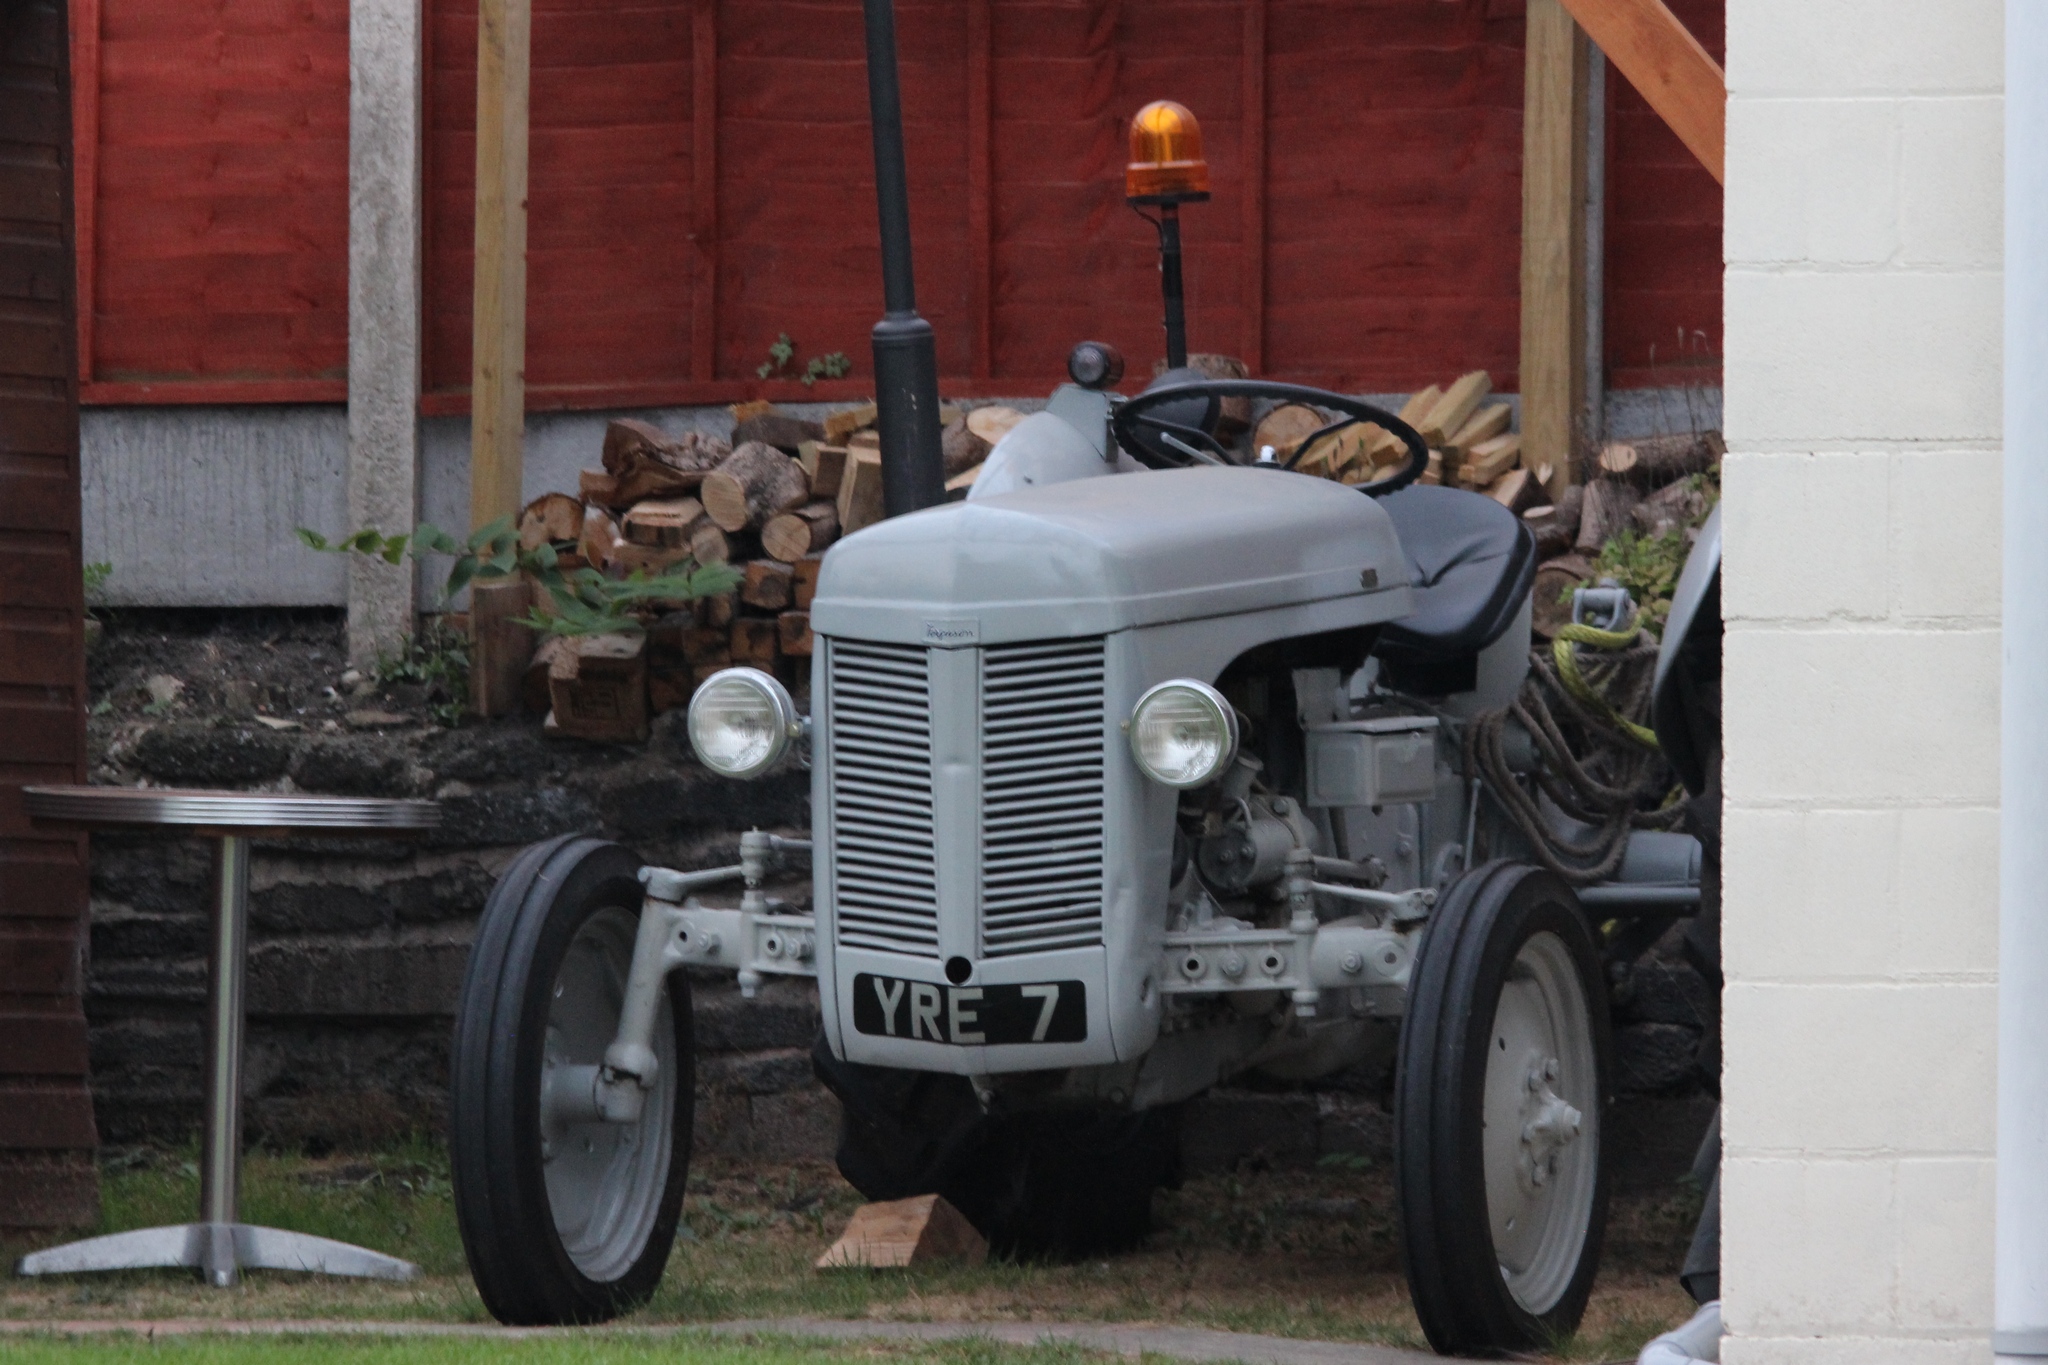
car, tractor, wheel, vehicle, motor vehicle, vintage car, ferguson, trentmerseycanal, croftdairy, towpathwalk, antique car, agricultural machinery, land vehicle, automobile make